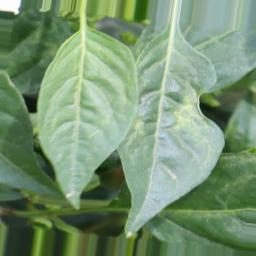
Label: healthy